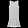
Label: Dress